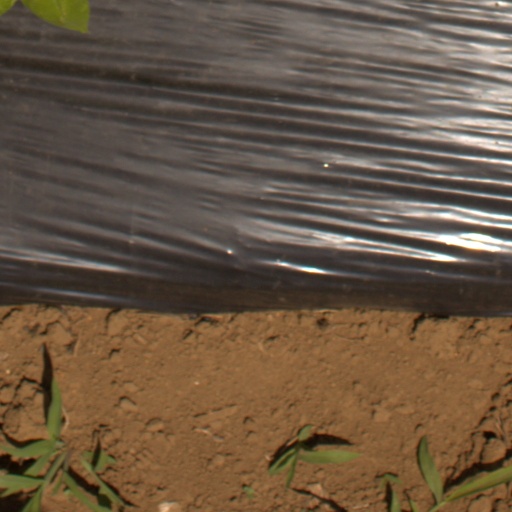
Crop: Jerusalem artichoke